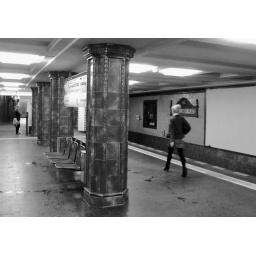
Berlin in black and white (2007)